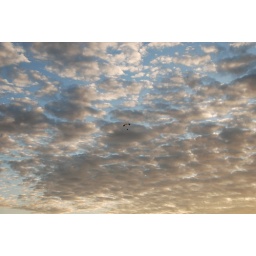
I was driving to Char's house when she spotted this guy in the sky! The clouds are amazing.